The Morrígan

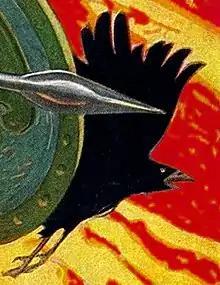
Detail from 1911 painting "Cú Chulainn" by J.C. Leyendecker. The Morrígan depicted here as a crow.

The Morrígan or Mórrígan, also known as Morrígu, is a figure from Irish mythology. The name is Mór-ríoghan in modern Irish before the spelling reform, and it has been translated as "great queen" or "phantom queen".